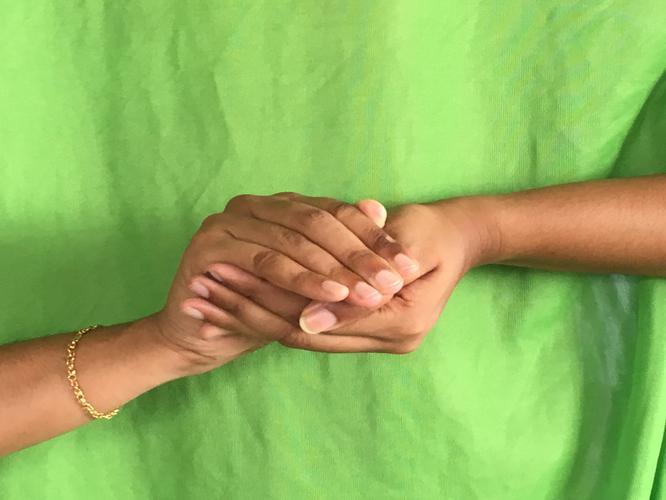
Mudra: Samputa
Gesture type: double_hand